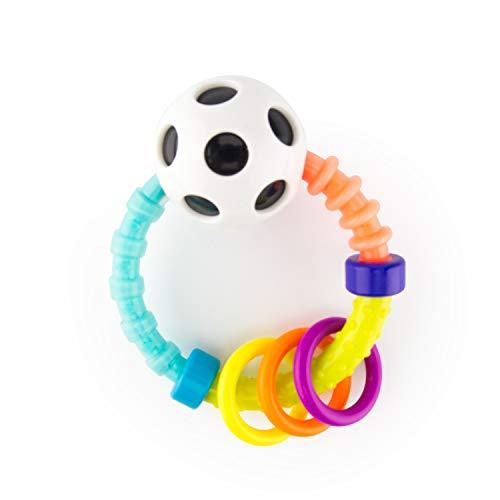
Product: Sassy My First Rattles Newborn Gift Set with 3 Soft and Flexible Rattles, Ages 0+ Months
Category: Toys & Games | Baby & Toddler Toys | Rattles & Plush Rings
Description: Soft, squishy structure is perfect for baby's environment.
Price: $12.99